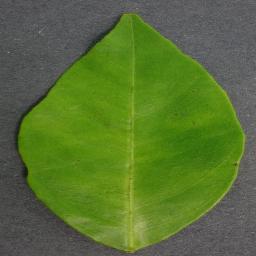
Label: Orange___Haunglongbing_(Citrus_greening)